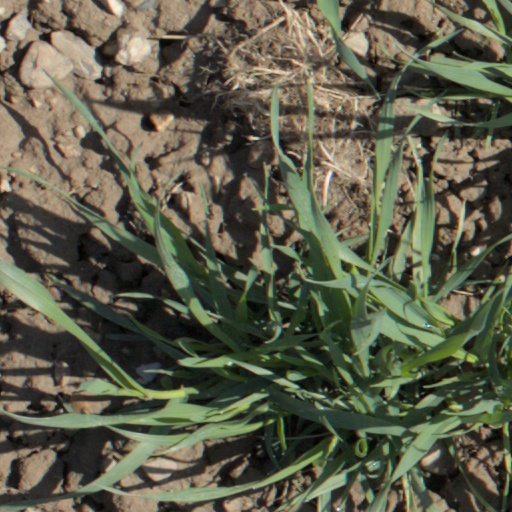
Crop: wheat